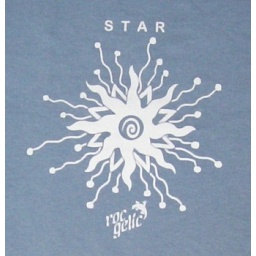
T-shirt design 'Star' in stone blue